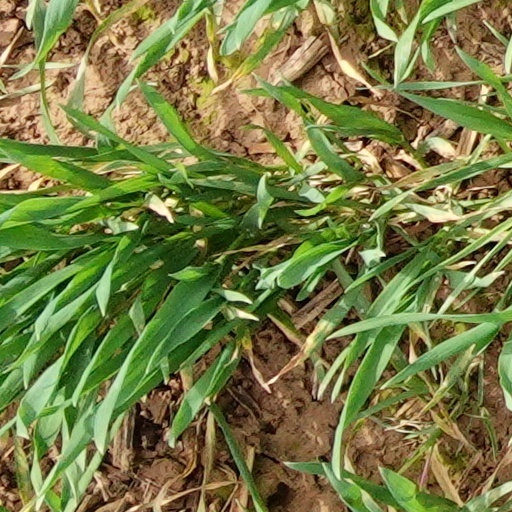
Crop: wheat